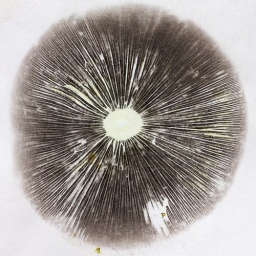
Spore prints from mushrooms collected along the sidewalk in San Rafael. Black spores on white paper.